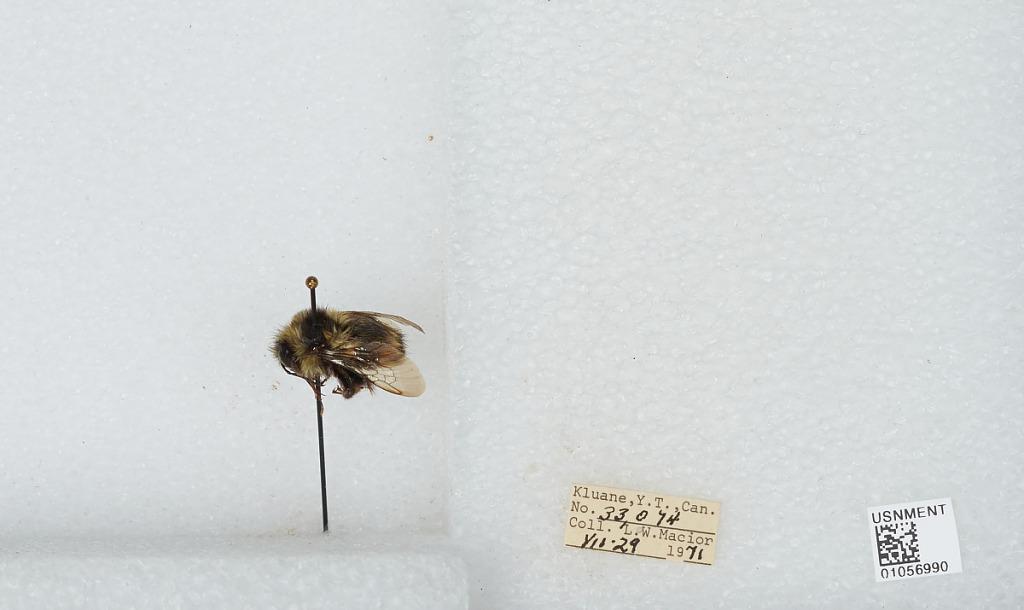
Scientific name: Bombus bifarius nearcticus
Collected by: L. Macior
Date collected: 1971-7-29
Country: Canada
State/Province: Yukon Territory
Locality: Kluane
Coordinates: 60.75, -139.5